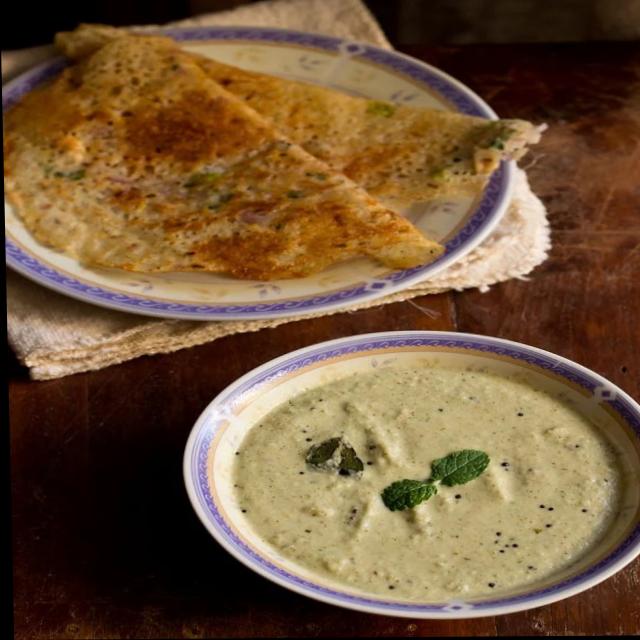
Dish: coconut_chutney